FC Schalke 04

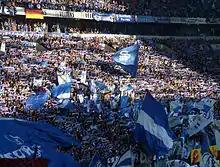
Fans displaying their colours at the Veltins-Arena

Schalke's first national title came in 1934 with a 2–1 victory over favourites 1. FC Nürnberg. The next year, they successfully defended their title against VfB Stuttgart with a 6–4 win. The club missed the 1936 final, but would make appearances in the championship match in each of the next six years, coming away victorious in 1937, 1939, 1940 and 1942. Three of those national finals were against Austrian teams – Admira Wien, Rapid Wien and First Vienna – which played in Germany's Gauliga Ostmark after Austria's incorporation into the Reich through the 1938 "Anschluss".